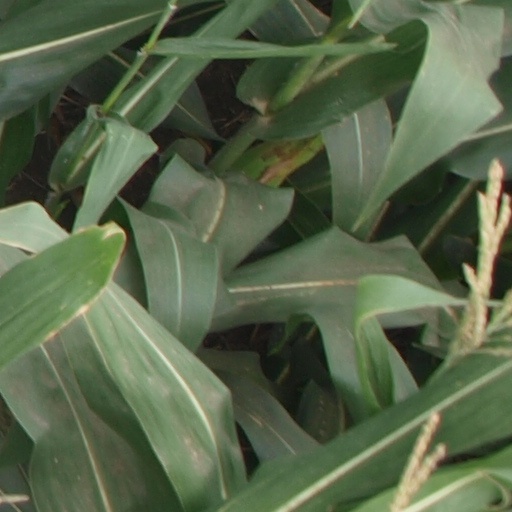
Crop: maize; corn